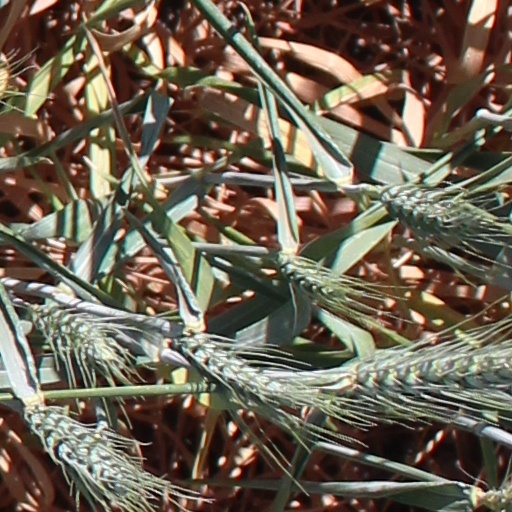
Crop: wheat